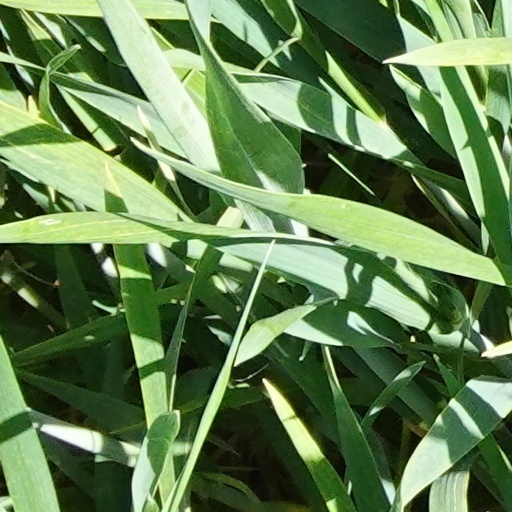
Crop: wheat